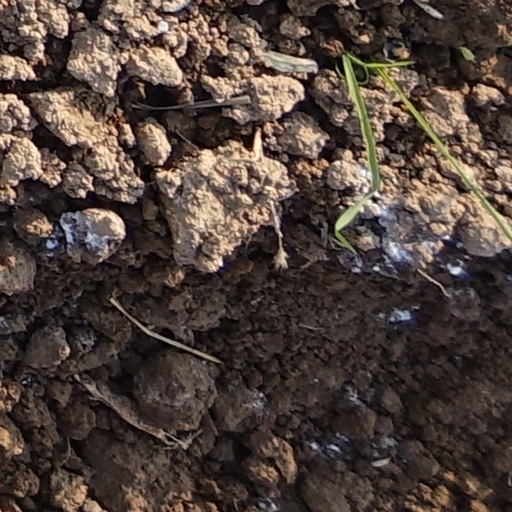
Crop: wheat